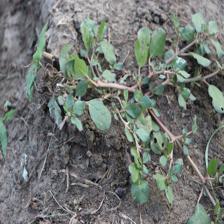
Label: BroadLeafWeed